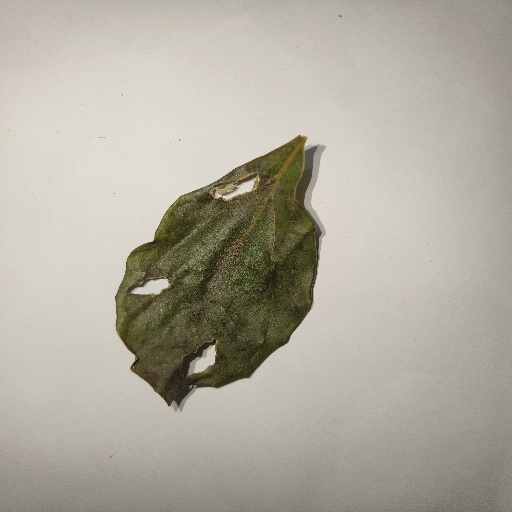
Species: Camphor
Leaf condition: Shot Hole